UEFA Euro 2012 qualifying

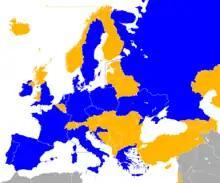
Euro 2012 qualifiers

The pot allocations for the qualifying group stage draw were based on the UEFA national team coefficient rankings as of the end of 2009. The sole exception was the automatic placement of Spain, as reigning European champions, as the top-ranked team (their coefficient ranking would have also placed them in this position anyway). Each nation's coefficient was generated by calculating: